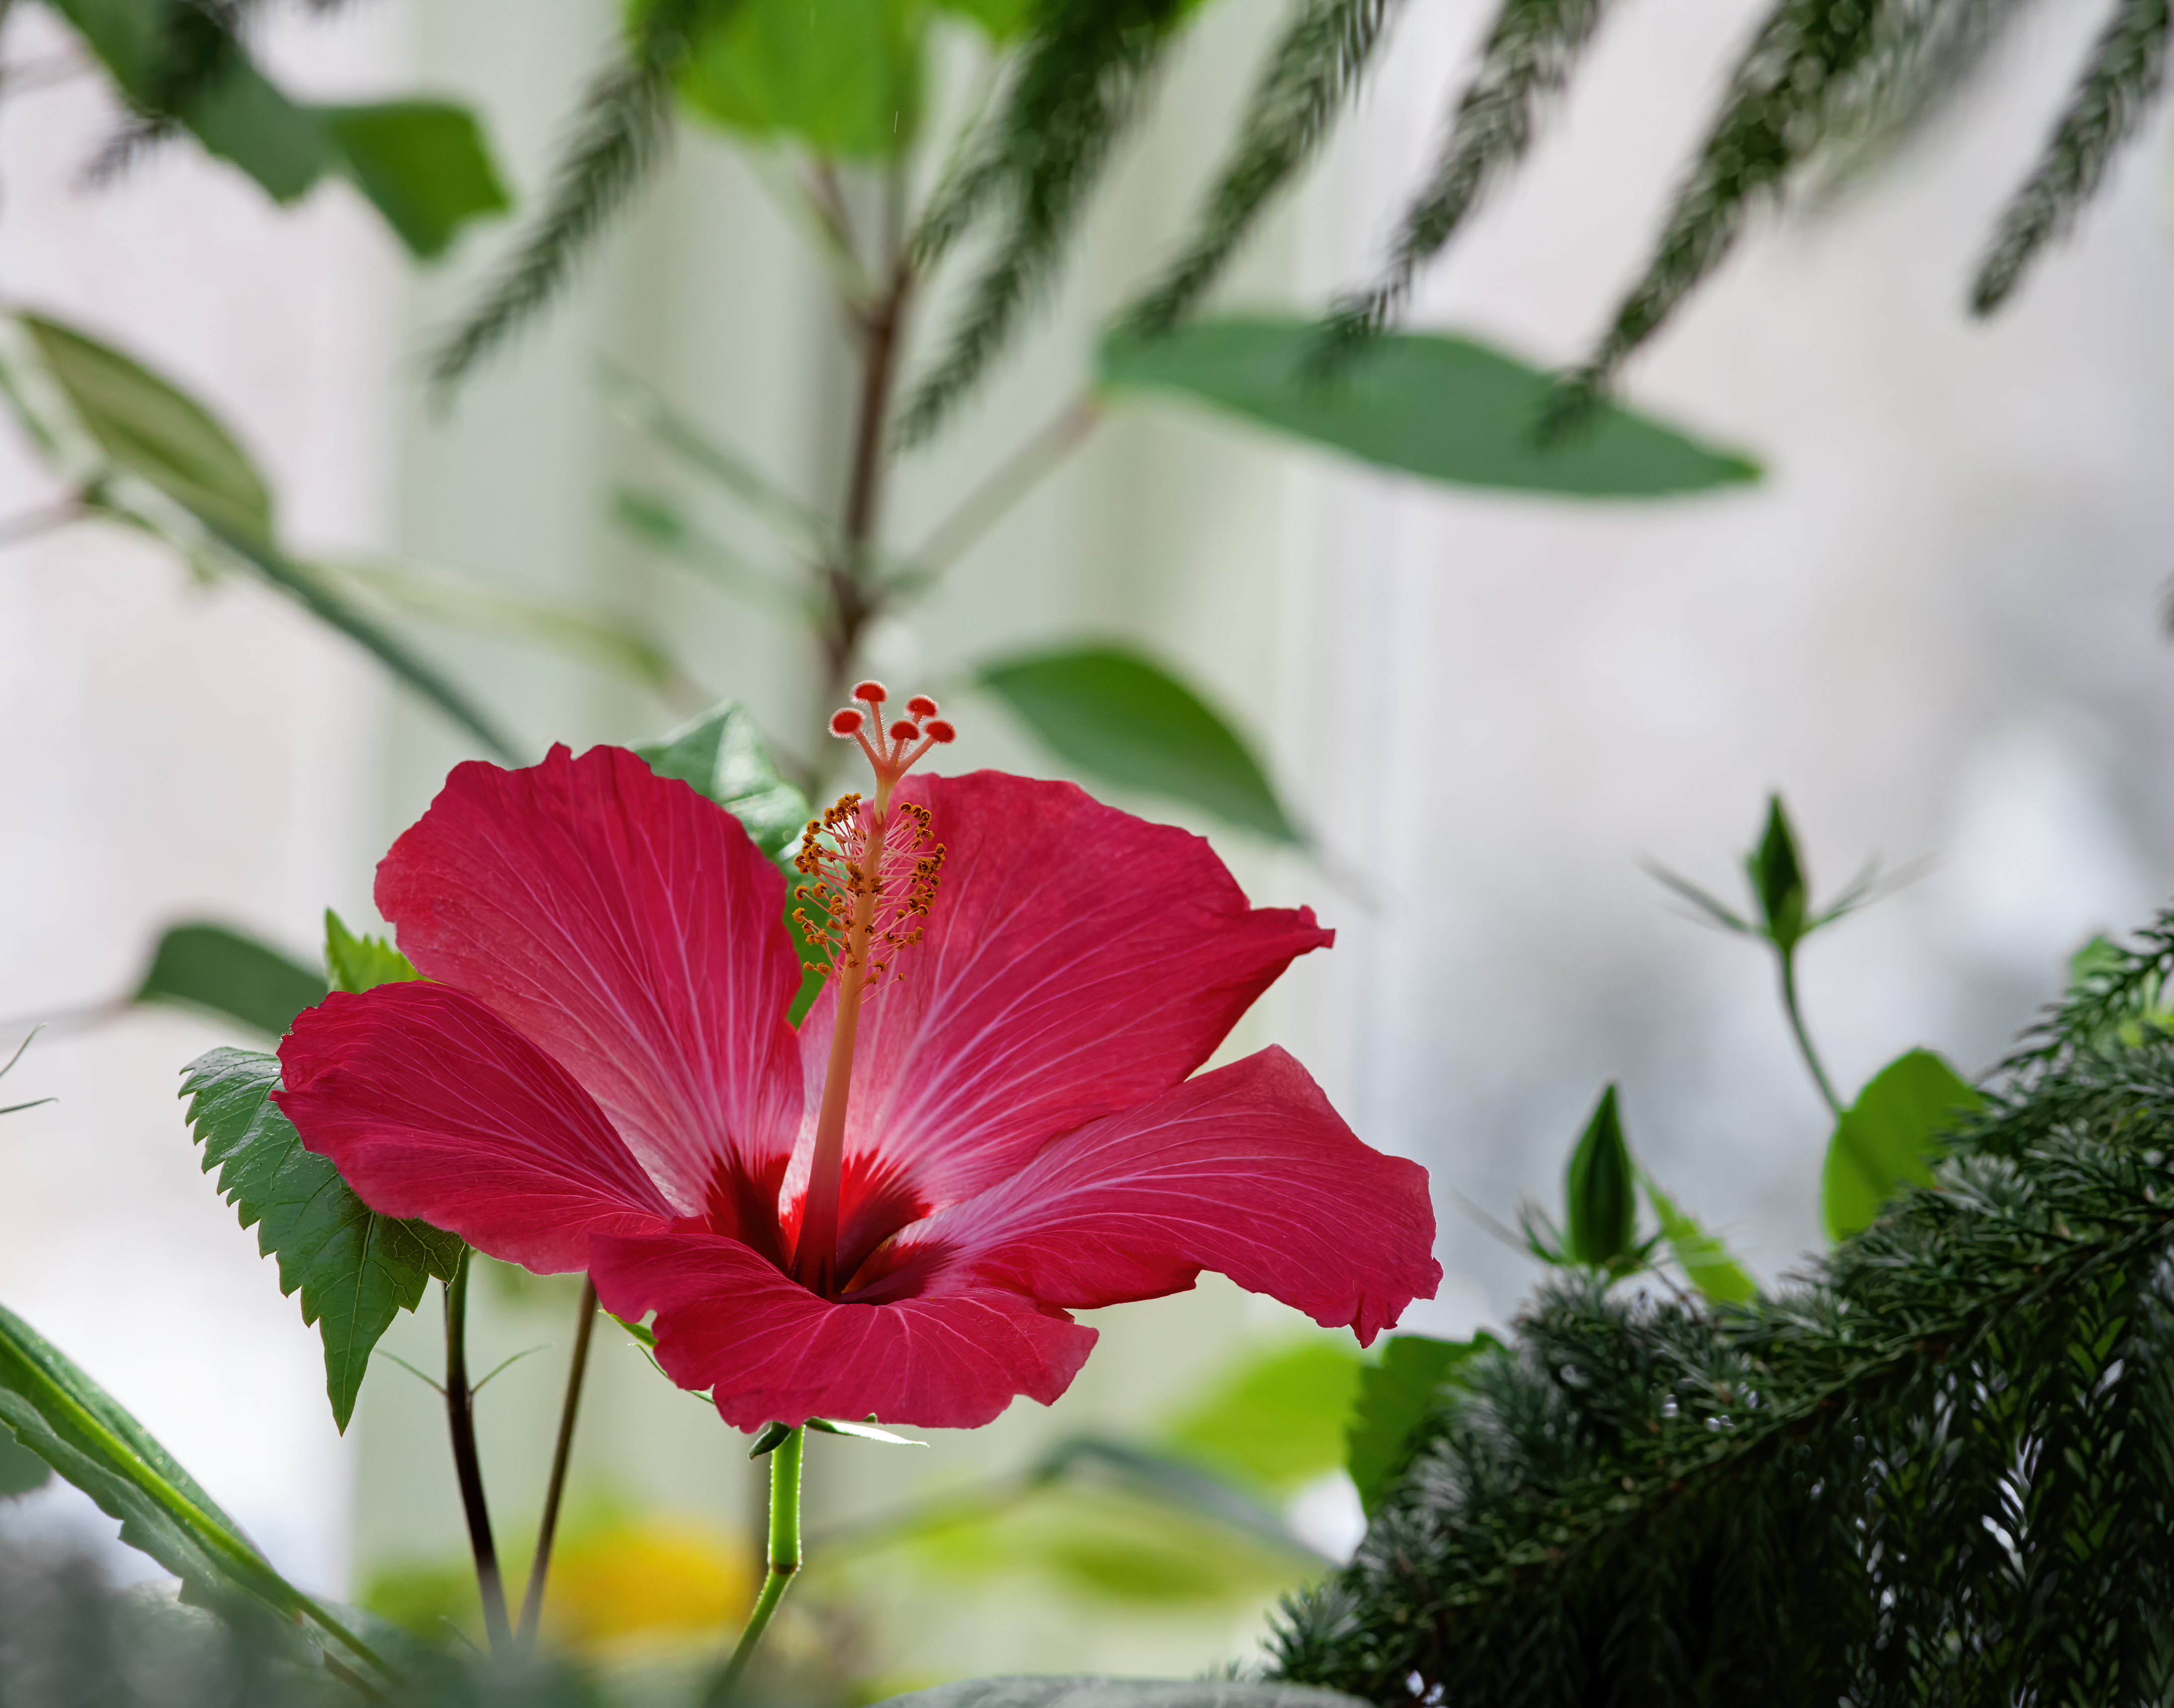
hibiscus, flower, plant, petal, Hawaiian hibiscus, chinese hibiscus, terrestrial plant, herbaceous plant, flowering plant, close up, annual plant, magenta, pollen, Swamp Rose mallow, macro photography, plant stem, malvales, twig, still life photography, coquelicot, wildflower, Pedicel, china rose, mallow family, four o clock family